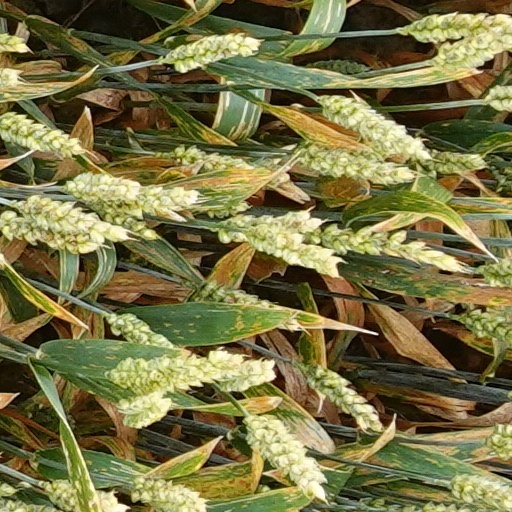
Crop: wheat